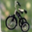
Label: bicycle